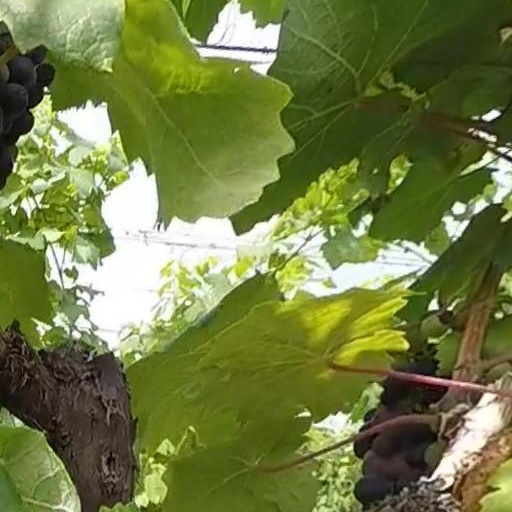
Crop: grape